Hellenic Trench

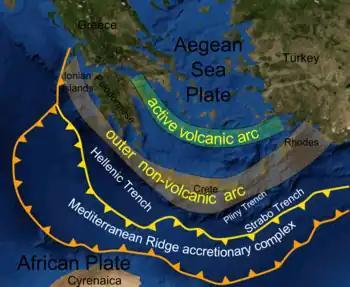
The Hellenic Trench, with the inner South Aegean Volcanic Arc, and the outer non-volcanic Hellenic arc

The Hellenic Trench (HT) is an oceanic trough located in the forearc of the Hellenic arc, an arcuate archipelago on the southern margin of the Aegean Sea plate, or Aegean Plate, also called Aegea, the basement of the Aegean Sea. The HT begins in the Ionian Sea near the mouth of the Gulf of Corinth and curves to the south, following the margin of the Aegean Sea. It passes close to the south shore of Crete and ends near the island of Rhodes just offshore Anatolia.